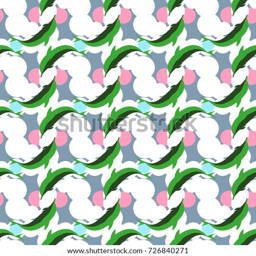
seamless texture with a flock of dolphins under water , illustration for background